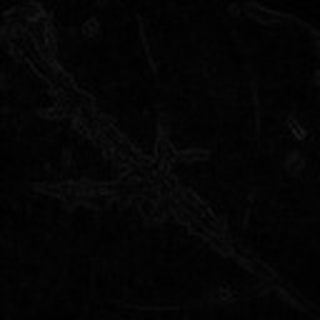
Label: cotton_bacterial_blight